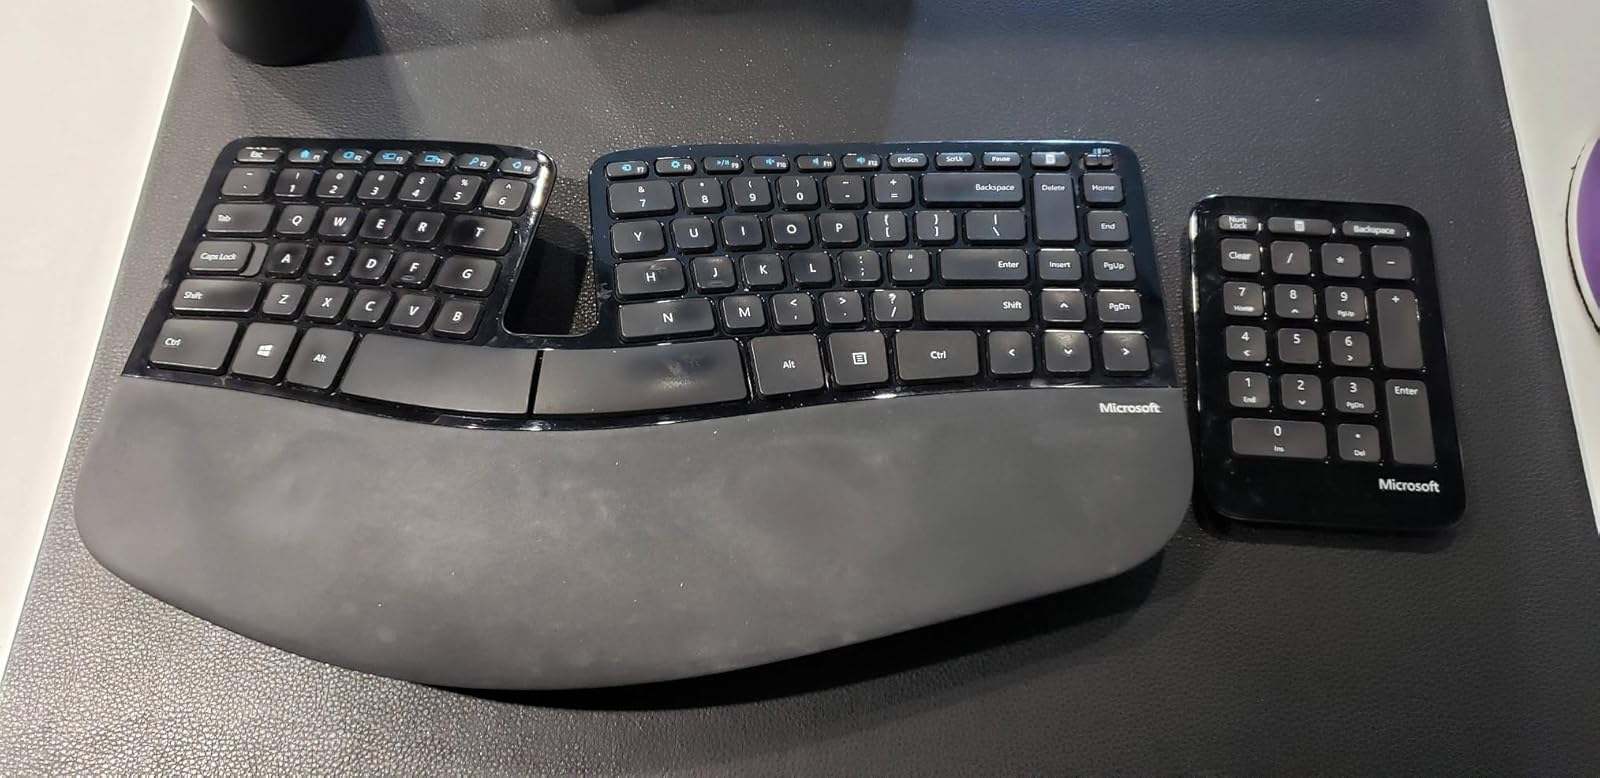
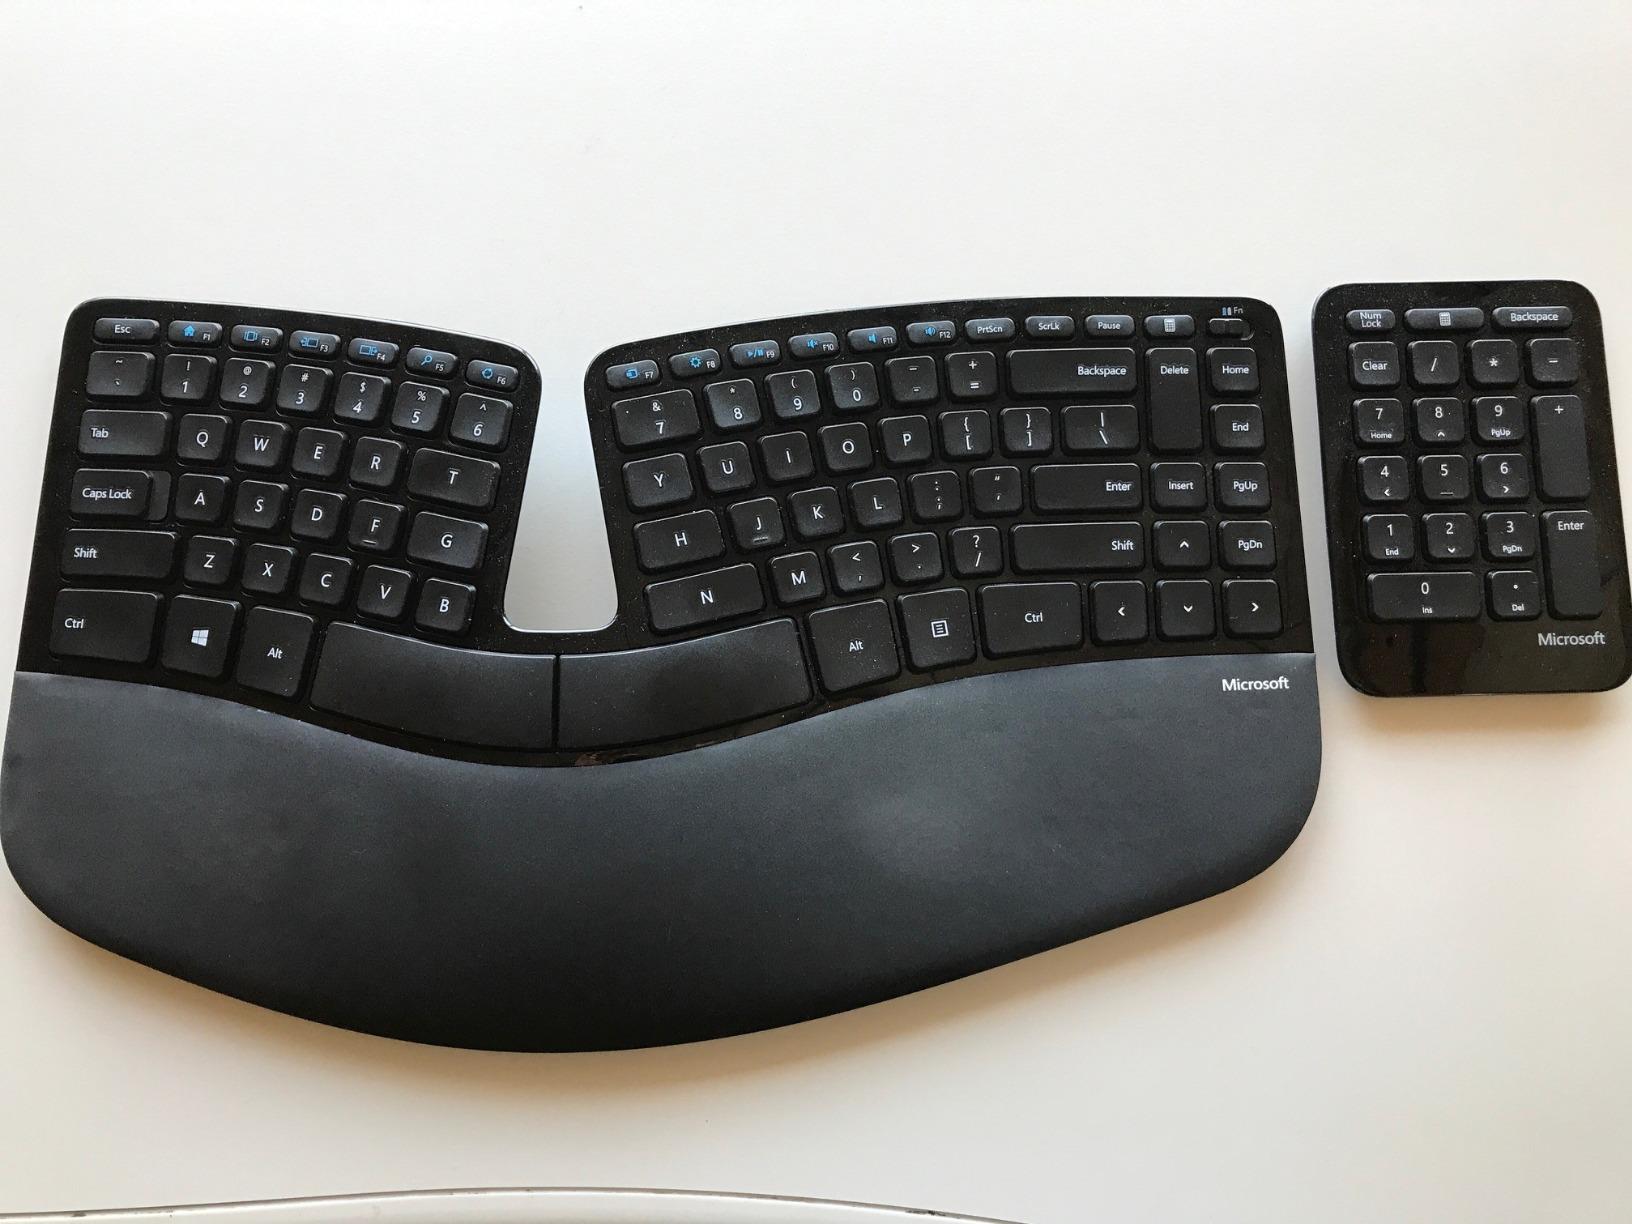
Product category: keyboard
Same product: yes